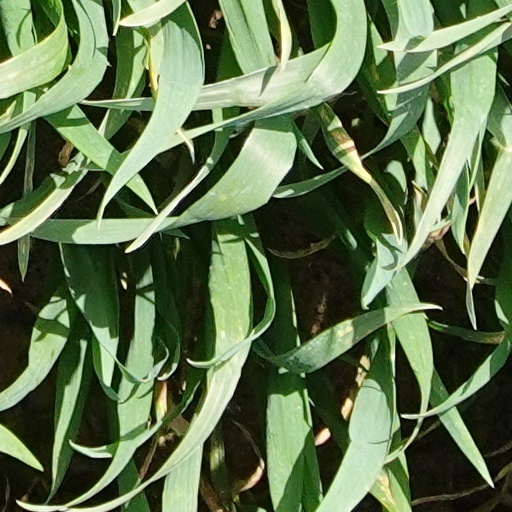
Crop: wheat